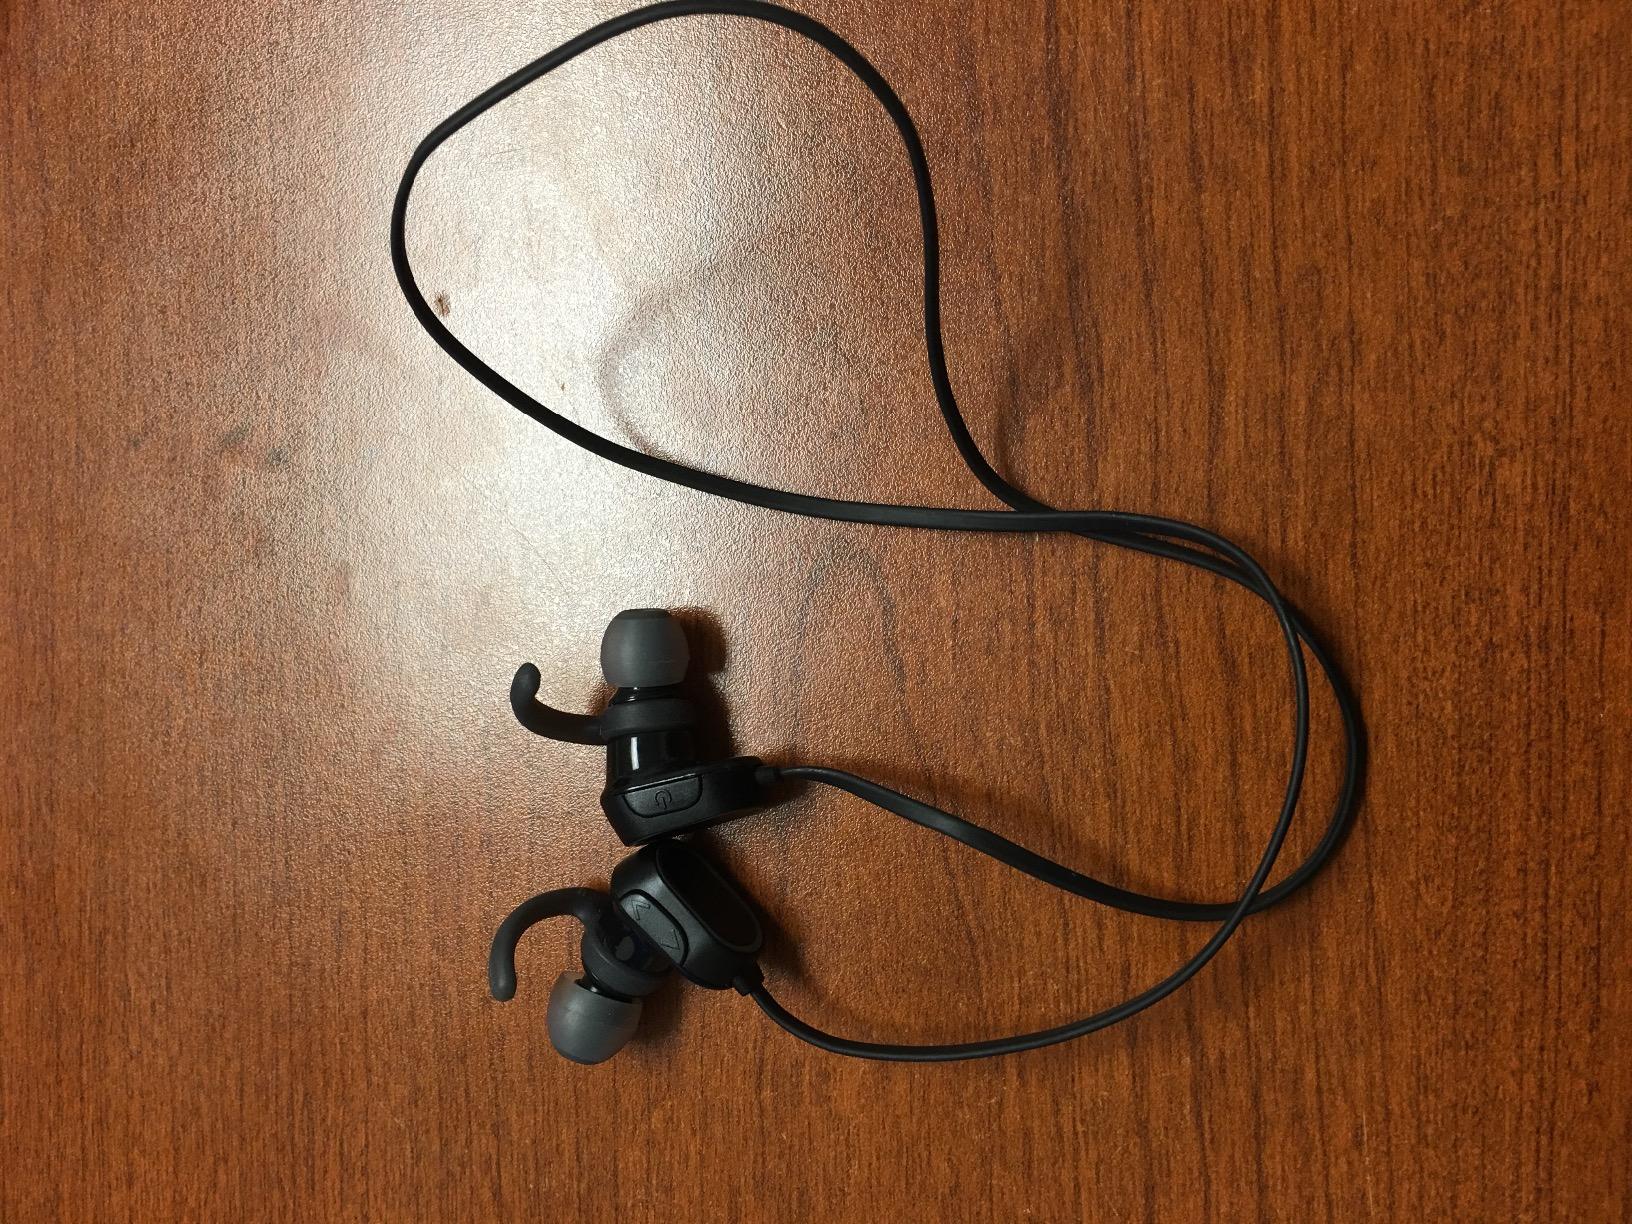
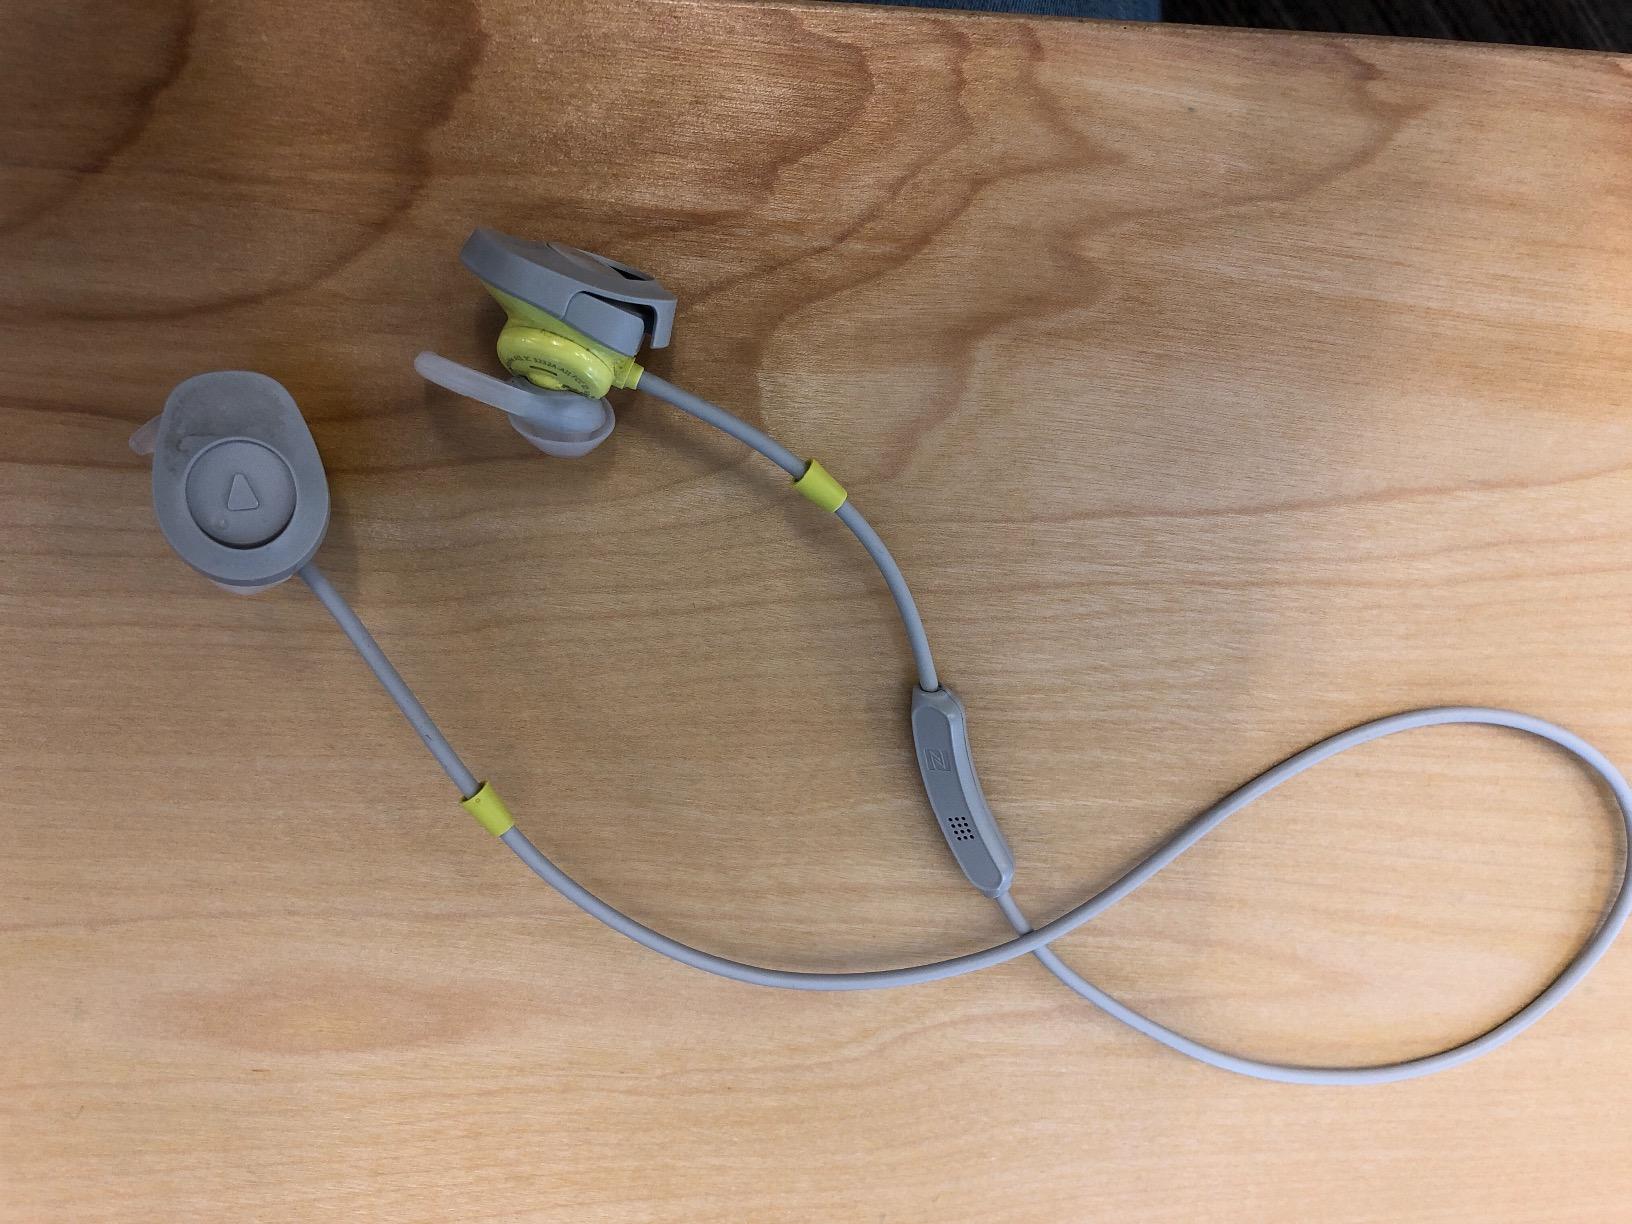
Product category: headphones
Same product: no